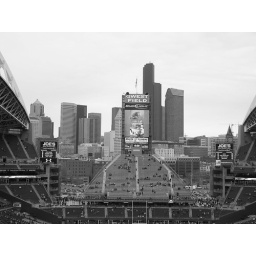
A look at Seattle's skyline in black and white from the south end of Qwest Field.